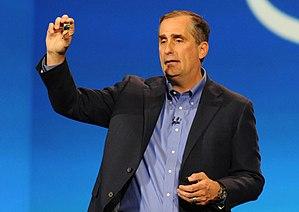
Brian Krzanich, né le 9 mai 1960, est un ingénieur et dirigeant d'entreprise américain. En mai 2013 il succède à Paul Otellini à la tête du géant des semi-conducteurs Intel, dont il devient le sixième PDG.